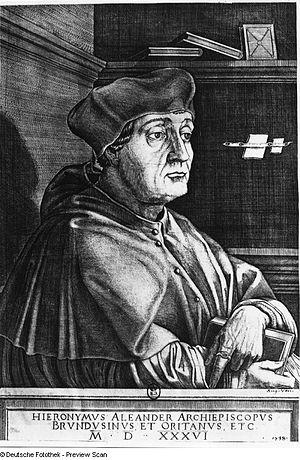
Jérôme Aléandre ou Girolamo Aleandro, en latin Hieronymus Aleander, adversaire acharné de Luther, fut nonce apostolique puis cardinal, le premier nommé in pectore selon les normes établies par le pape Paul III. Il est parfois surnommé « l'Ancien », pour le distinguer de son petit-neveu homonyme, Jérôme Aléandre le Jeune.